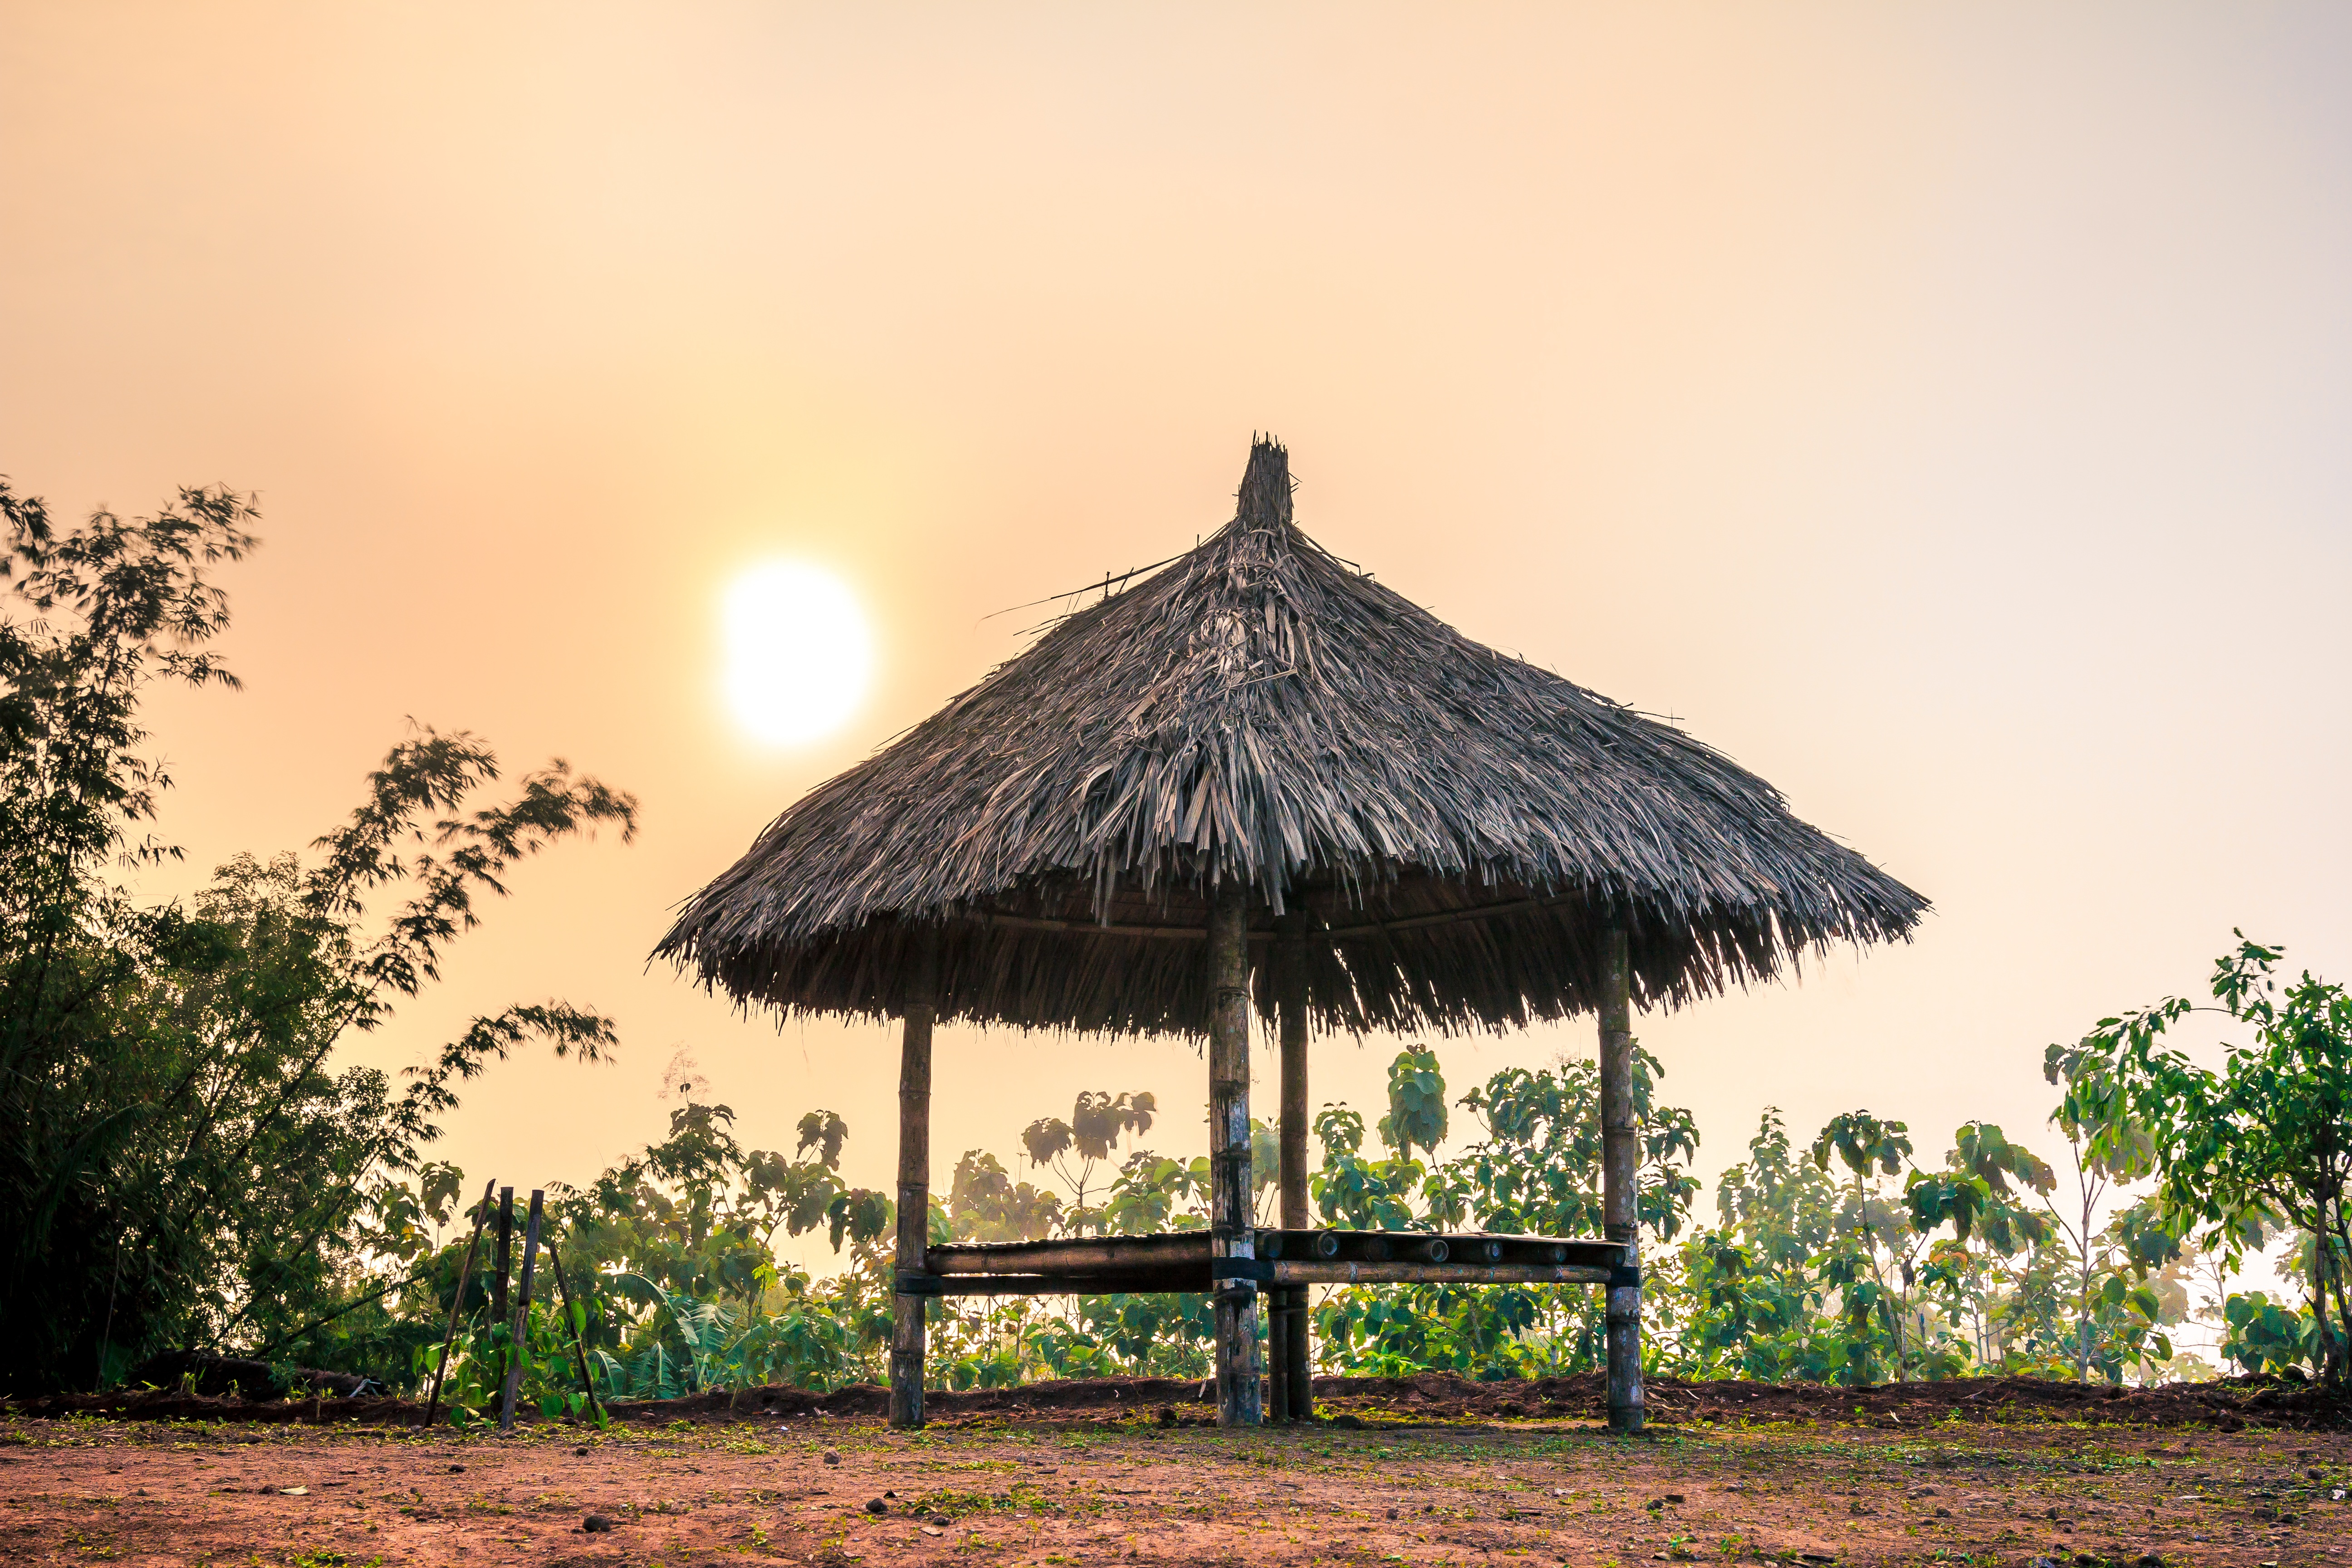
tree, nature, sunset, sunlight, flower, evening, temple, beautiful, rural area, hd wallpaper